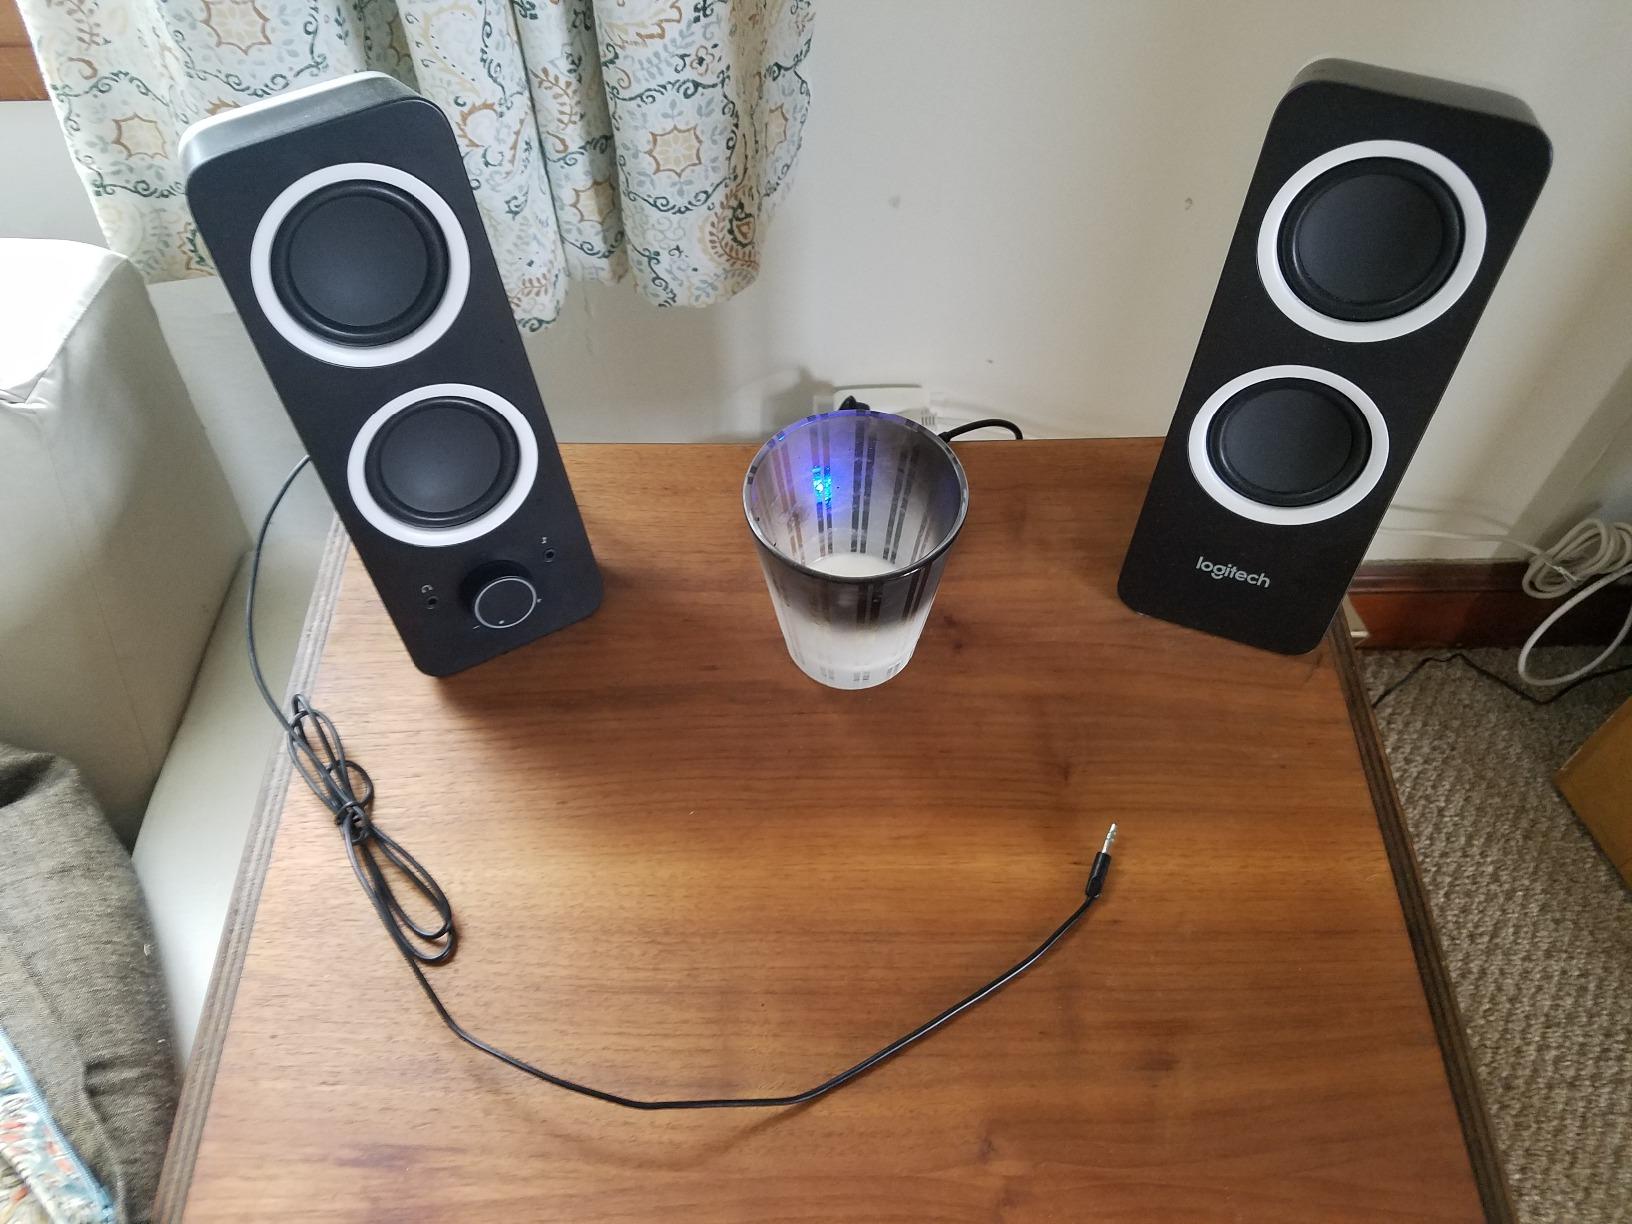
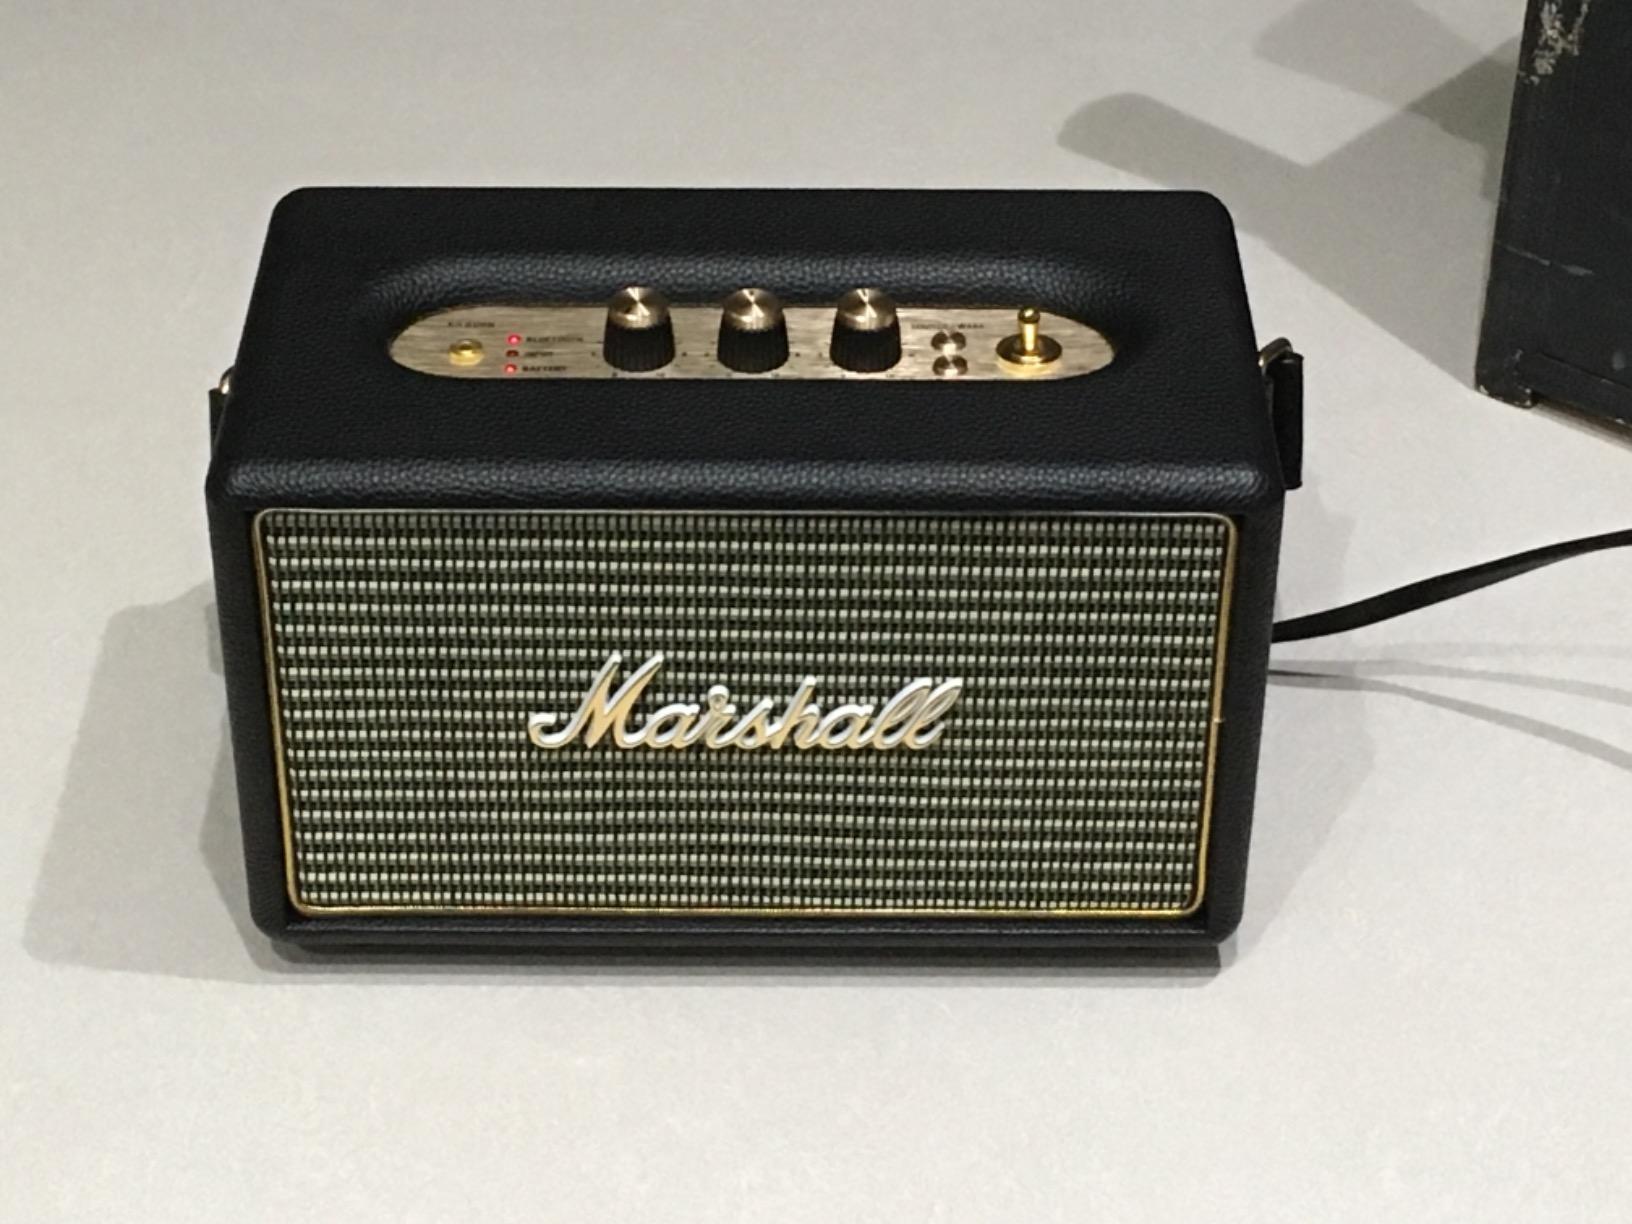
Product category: speaker
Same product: no